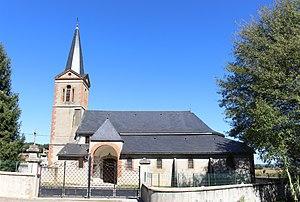
Église Saint-Laurent de Villembits (Hautes-Pyrénées)
La liste des églises des Hautes-Pyrénées recense de manière exhaustive les églises situées dans le département français des Hautes-Pyrénées.
Villembits est une commune rurale française située dans le département des Hautes-Pyrénées, en région Occitanie.